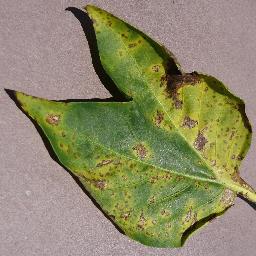
Label: Pepper,_bell___Bacterial_spot